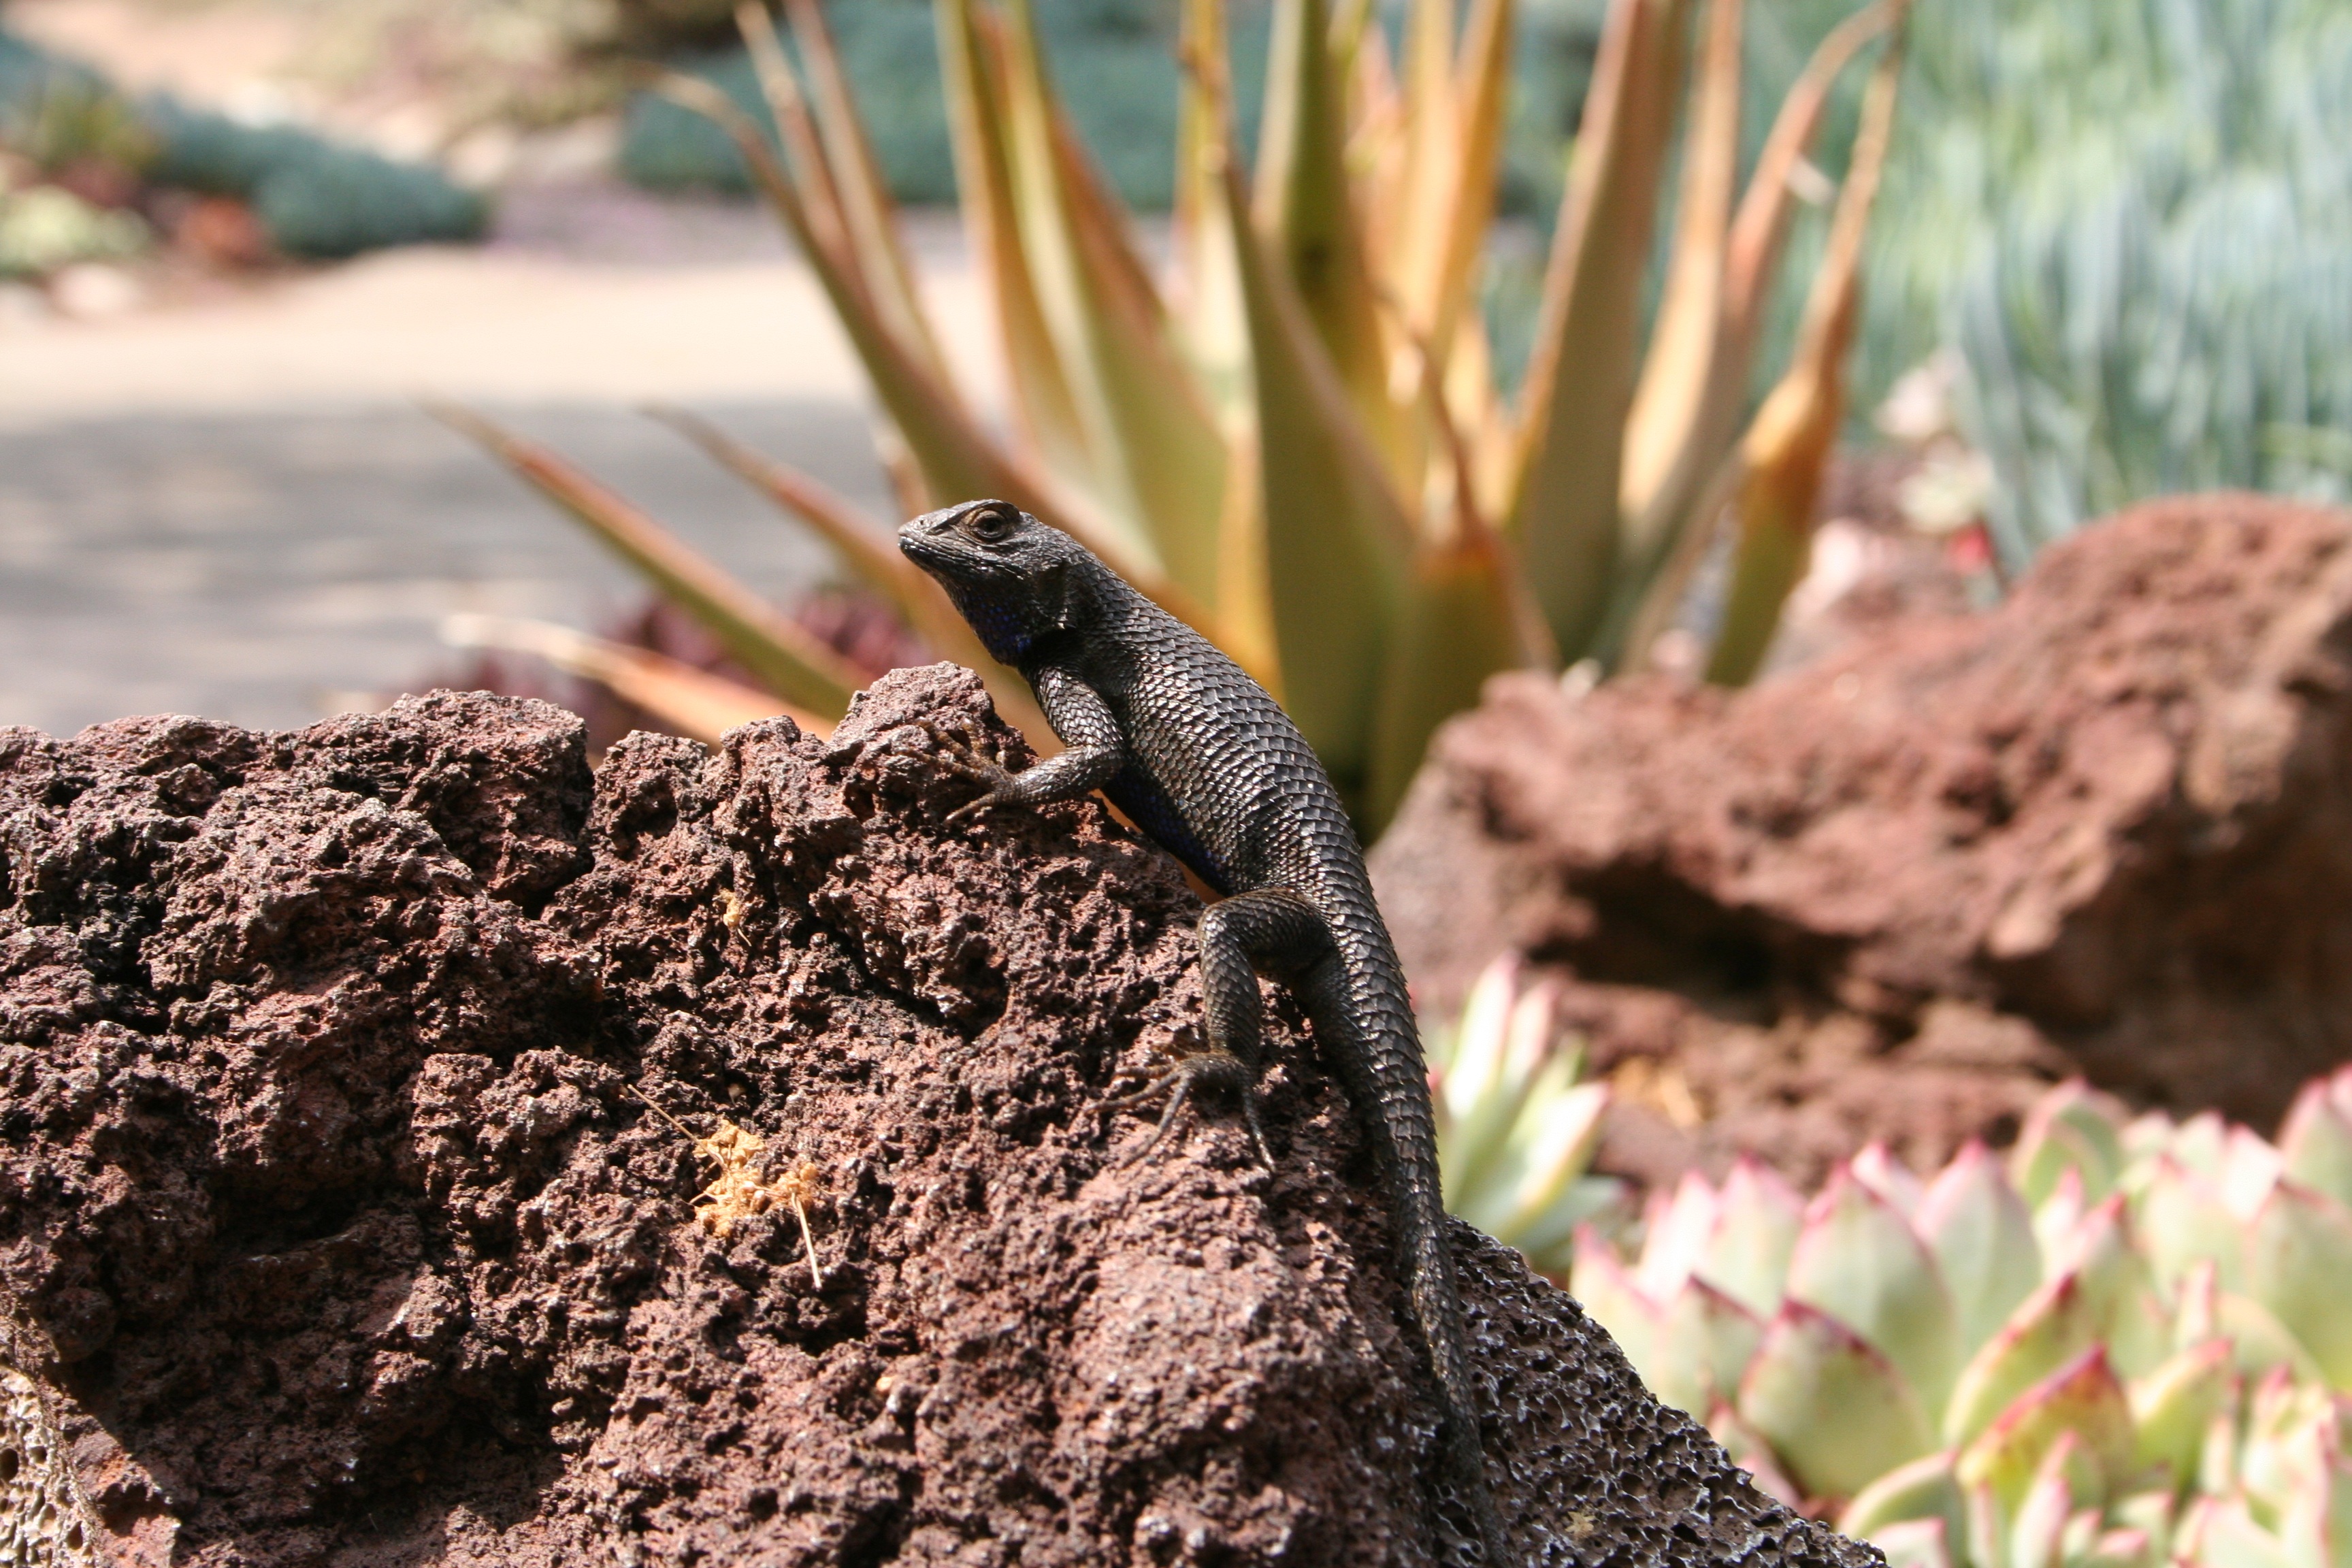
nature, desert, animal, wildlife, wild, soil, reptile, fauna, lizard, vertebrate, macro photography, agamidae, scaled reptile